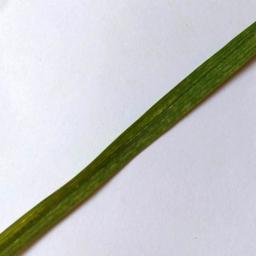
Label: Rice___Healthy